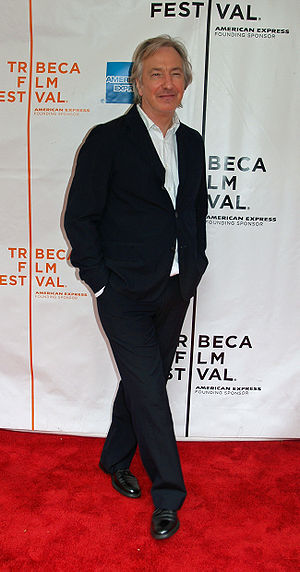
Severus Snape
Alan Rickman, 2007
Severus Snape er en fiktiv person fra Harry Potter-universet. På Hogwarts er Snape overhoved på Slytherin-kollegiet og eliksir-lærer. Snape er søn af Muggleren Tobias Snape og heksen Eileen Prince. I sin skoletid gav Severus sig selv titlen: Halvblodsprinsen. Da han selv var elev på Hogwarts gik han på Slytherin-kollegiet, selvom han var halvblodstroldmand, hvilket er ret mystisk, da man i en af bøgerne får at vide, at Salazar Slytherin kun betragtede Fuldblodstroldmænd som rigtige troldmænd.